Common starling

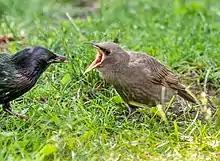
A parent feeding a chick

Several terrestrial starlings, including those in the genus "Sturnus", have adaptations of the skull and muscles that help with feeding by probing. This adaptation is most strongly developed in the common starling (along with the spotless and white-cheeked starlings), where the protractor muscles responsible for opening the jaw are enlarged and the skull is narrow, allowing the eye to be moved forward to peer down the length of the bill. This technique involves inserting the bill into the ground and opening it as a way of searching for hidden food items. Common starlings have the physical traits that enable them to use this feeding technique, which has undoubtedly helped the species spread far and wide.